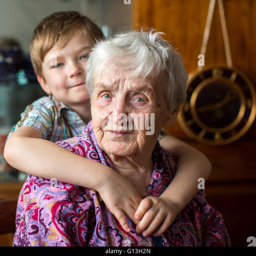
portrait of an elderly woman , grandson at blurring in the background